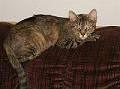
cat